Danny Verbeek

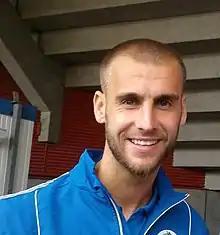
Verbeek in 2017

Danny Verbeek (born 15 August 1990) is a Dutch professional footballer who plays as an attacking midfielder for Den Bosch in the Dutch Eerste Divisie. He formerly played for De Graafschap, Standard Liège and NAC Breda.